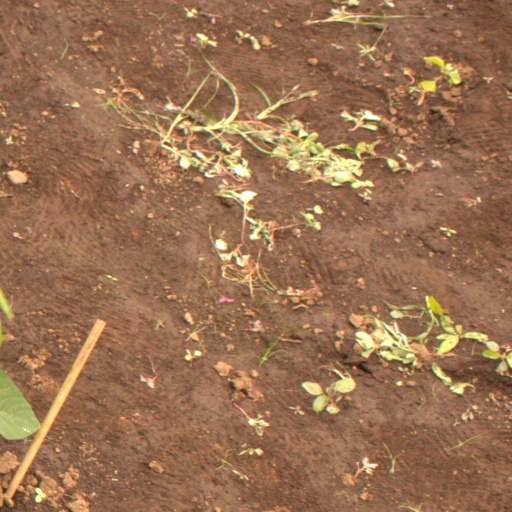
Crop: soybean